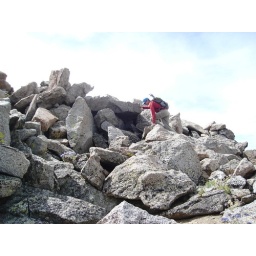
Mike actually spotted a duck (cairn) and we started cutting over to the left.